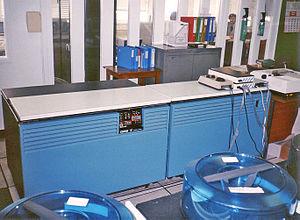
Honeywell International Inc. est une société américaine fondée en 1906. Active à l'origine uniquement en régulation de chauffage, elle intervient aujourd'hui principalement dans le nucléaire, l'aérospatial, l'automatisation du bâtiment, et la défense. Honeywell est depuis quelques années également un important fournisseur pour l'industrie automobile, notamment depuis le rachat des turbocompresseurs Garrett incluant le site de Thaon-les-Vosges pour la France. En tant qu'équipementier automobile, Honeywell est membre de l'association européenne CLEPA qui fédère les équipementiers automobiles.